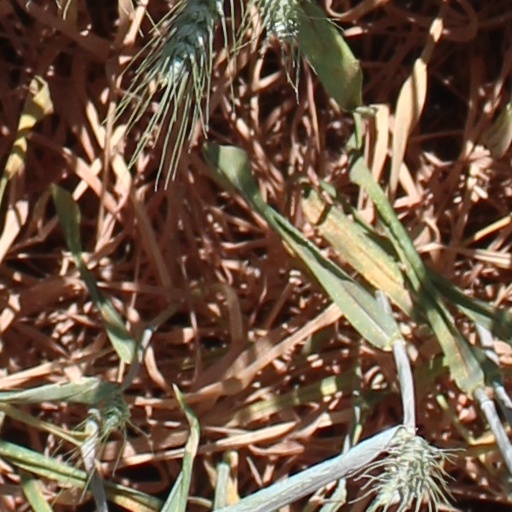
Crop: wheat